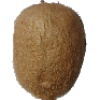
Label: Kiwi 1